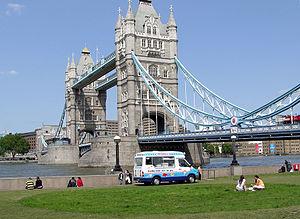
Chronologie de l'Europe